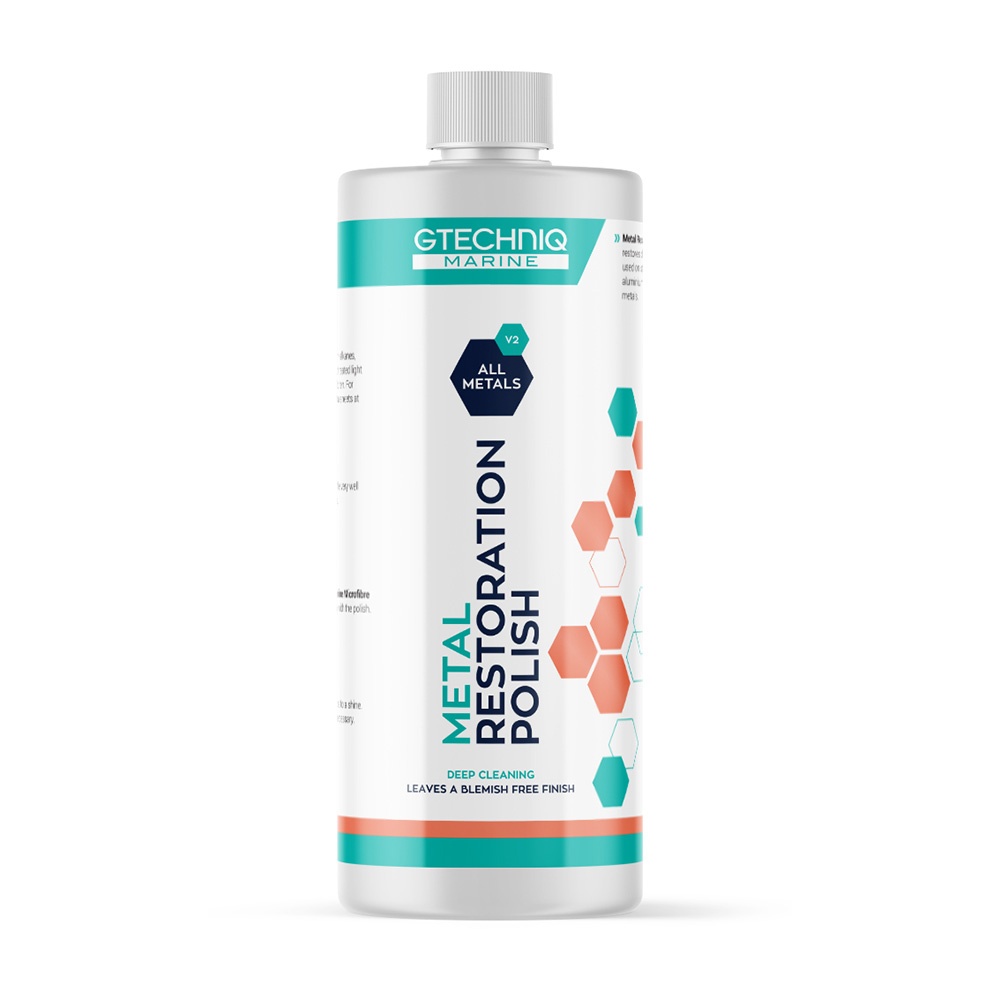
Gtechniq Metal Restoration Polish - 250ml
Metal Restoration Polish - 250ml Why Use Gtechniq Marine Metal Restoration Polish? Gtechniq Marine Metal Restoration Polish safely and easily restores deep lustre to any metal. It can be used on stainless steel, brass, copper, aluminium, gold, silver, and other precious metals. Because it contains no ammonia or other harsh chemicals or aggressive abrasives, the polish delivers an immaculate, blemish-free finish every time. Features: Brilliant shine Immaculate blemish free finish Simple steps to help you get the best results: Shake the bottle very well before use Load a Gtechniq MF1 Microfibre with the polish Buff the surface to a shine Repeat if necessary
Brand: Gtechniq
Category: Home & Garden > Household Supplies > Household Cleaning Supplies > Household Cleaning Products > Stainless Steel Cleaners & Polishes